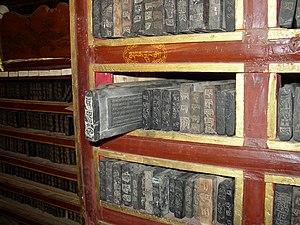
Cet article présente sommairement divers aspects de la culture de la Région autonome du Tibet fondée en 1965.
Le monastère de Séra ou Sera est l'une des trois grandes universités monastiques gelugpa du Tibet. Les deux autres grands monastères gelugpa sont Drepung et Ganden. « Séra » signifie « L’enclos des Roses ». Le monastère est à 5 km au nord du Jokhang à Lhassa, dans la région autonome du Tibet. Il est toujours en activité aujourd'hui mais un monastère de même nom a été refondé en exil, en Inde du Sud, à Bylakuppe.